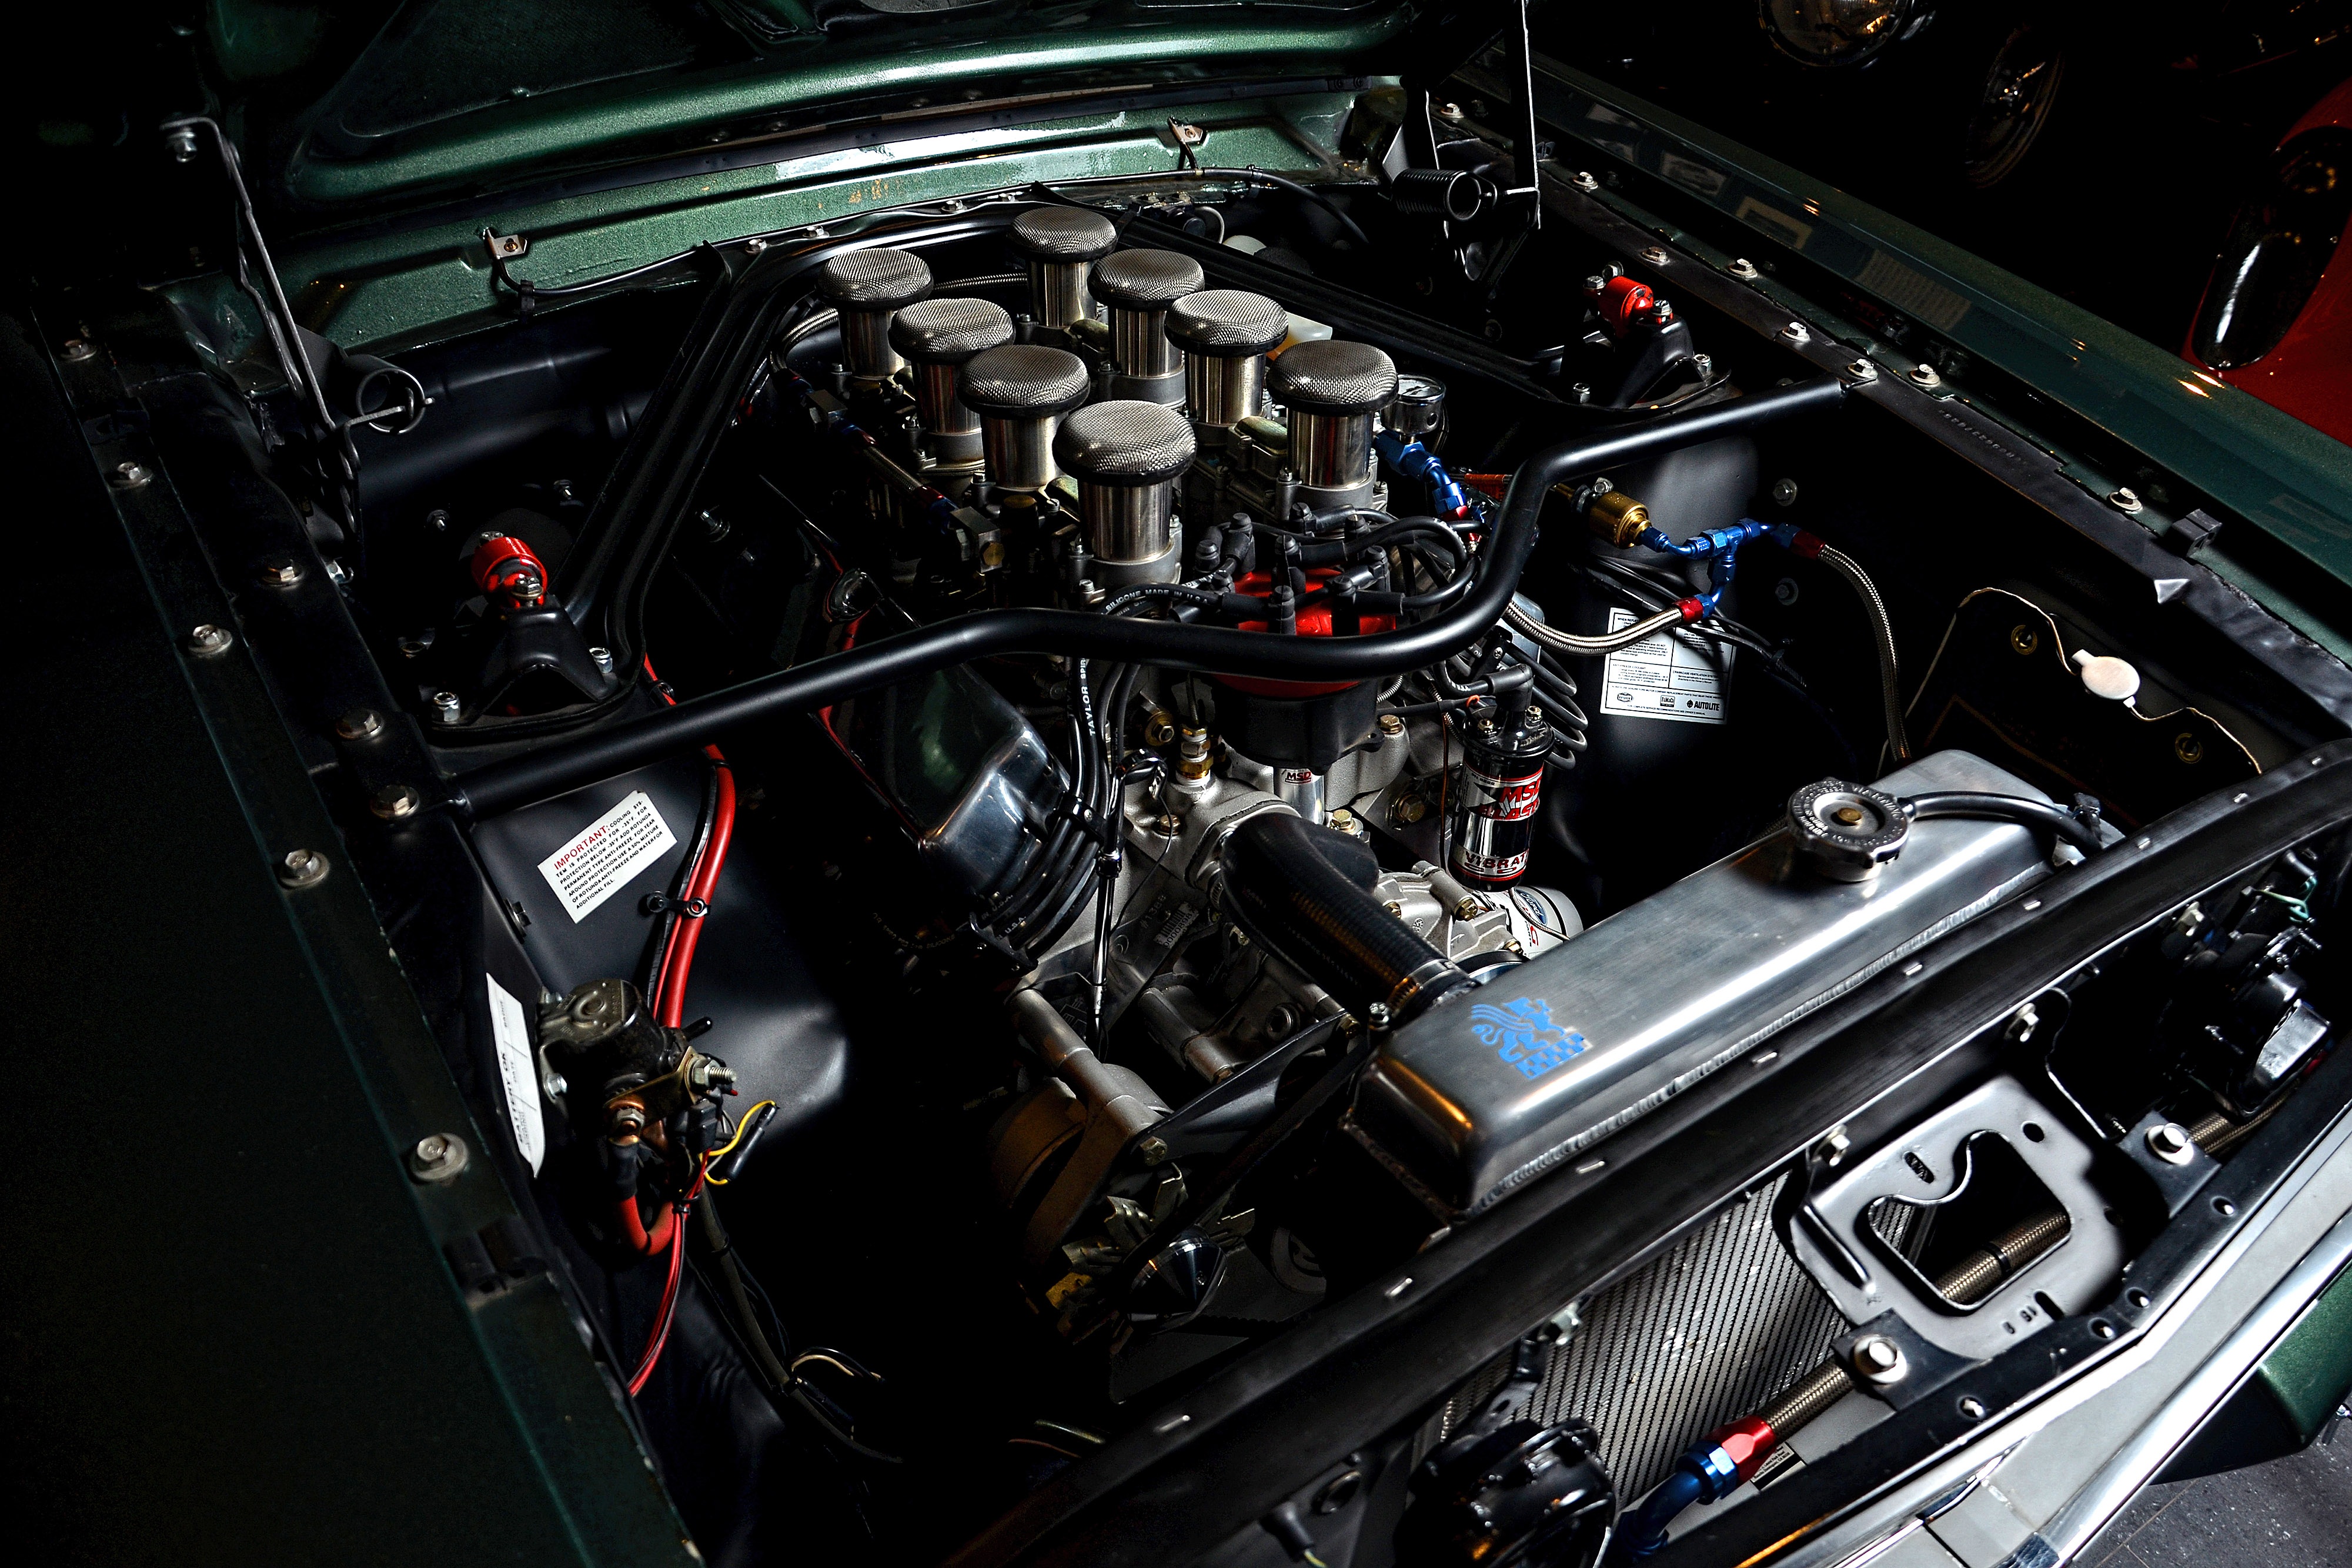
car, automobile, vehicle, speed, sports car, muscle car, race, supercar, ford, engine, motor, mustang, auto show, land vehicle, automobile make, luxury vehicle, performance car